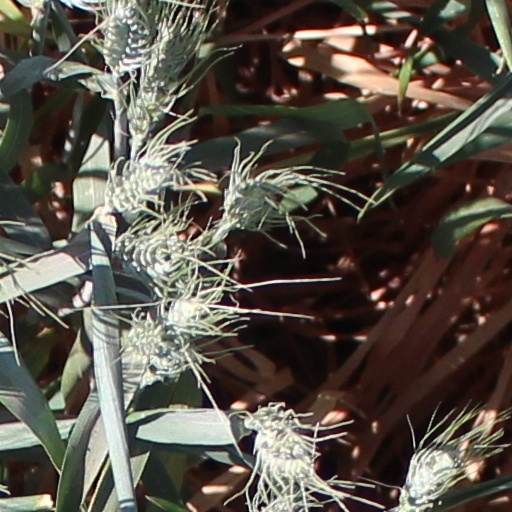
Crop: wheat